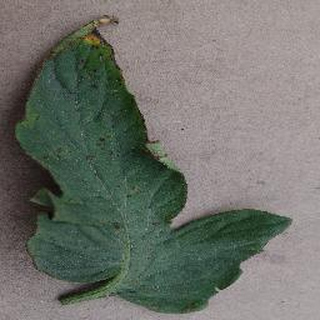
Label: tomato_bacterial_spot